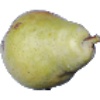
Label: pear_williams